Harner Homestead

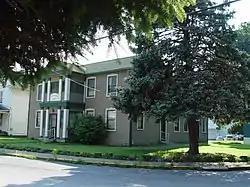
The Harner Homestead

The Harner Homestead (also known as the Old Harner Homestead), is a historic home outside Morgantown, Monongalia County, West Virginia.